Kuiper Airborne Observatory

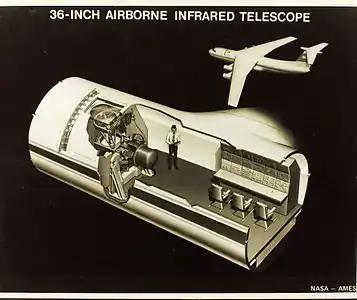
KAO inside

The KAO was based at the Ames Research Center, Moffett Field, near Sunnyvale, California. Prior to its conversion to the airborne observatory, it had served as Lockheed's demonstrator for a potential civilian version of the C-141.